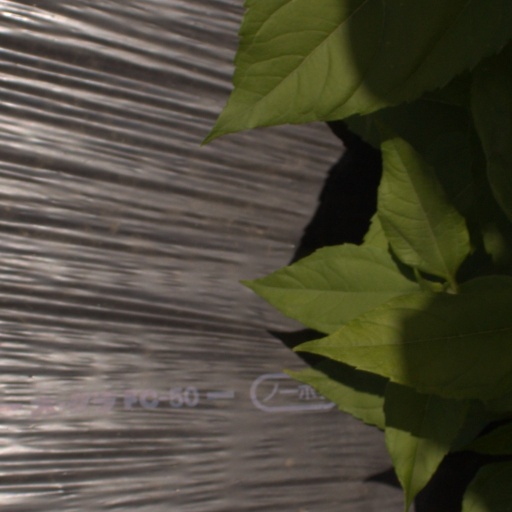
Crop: Jerusalem artichoke